Answer in natural language. Considering the relative positions, is dark upholstered sofa with two cushions (highlighted by a green box) above or below Television (highlighted by a red box)? Choose between the following options: above or below
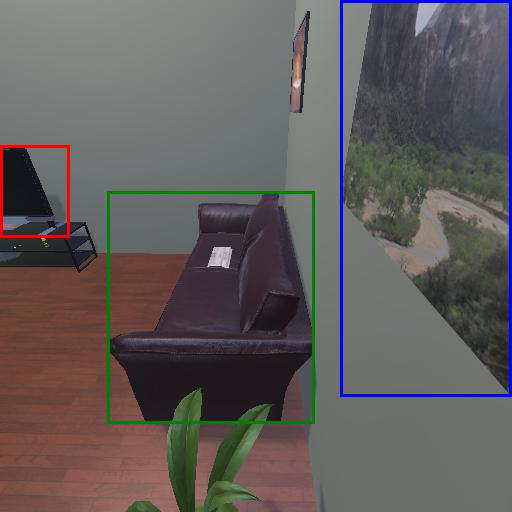
<answer>below</answer>